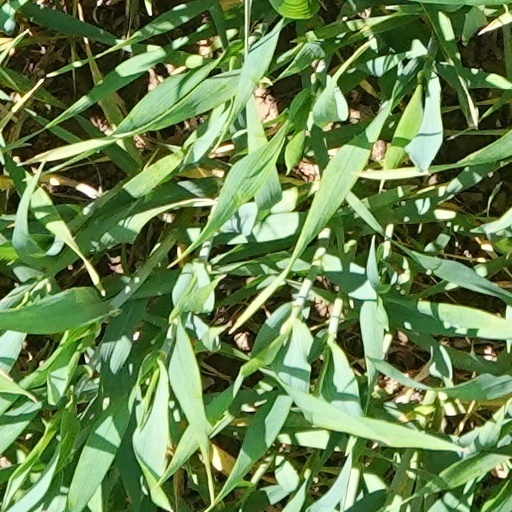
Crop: wheat